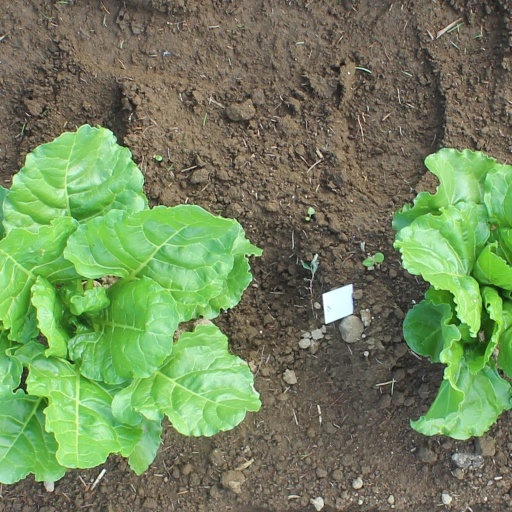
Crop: sugar beet